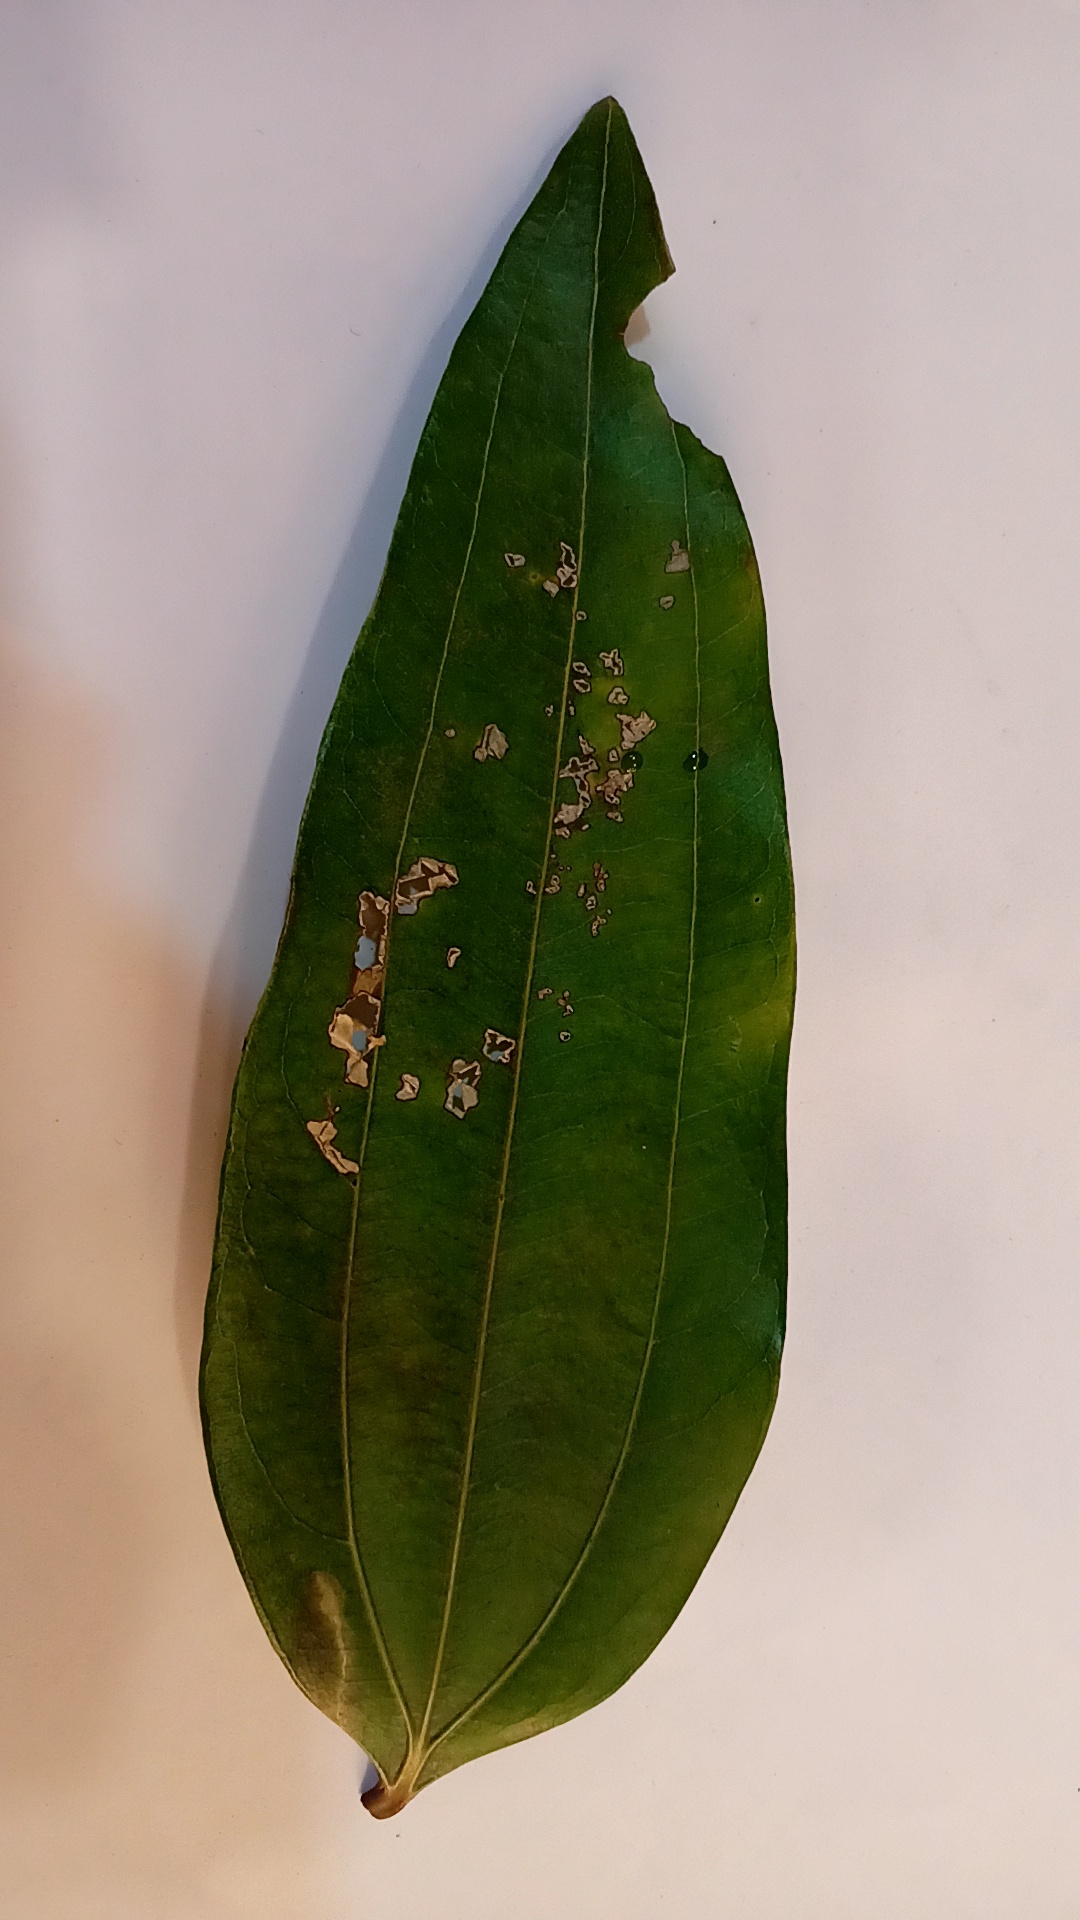
Label: Disease